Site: brandenburg
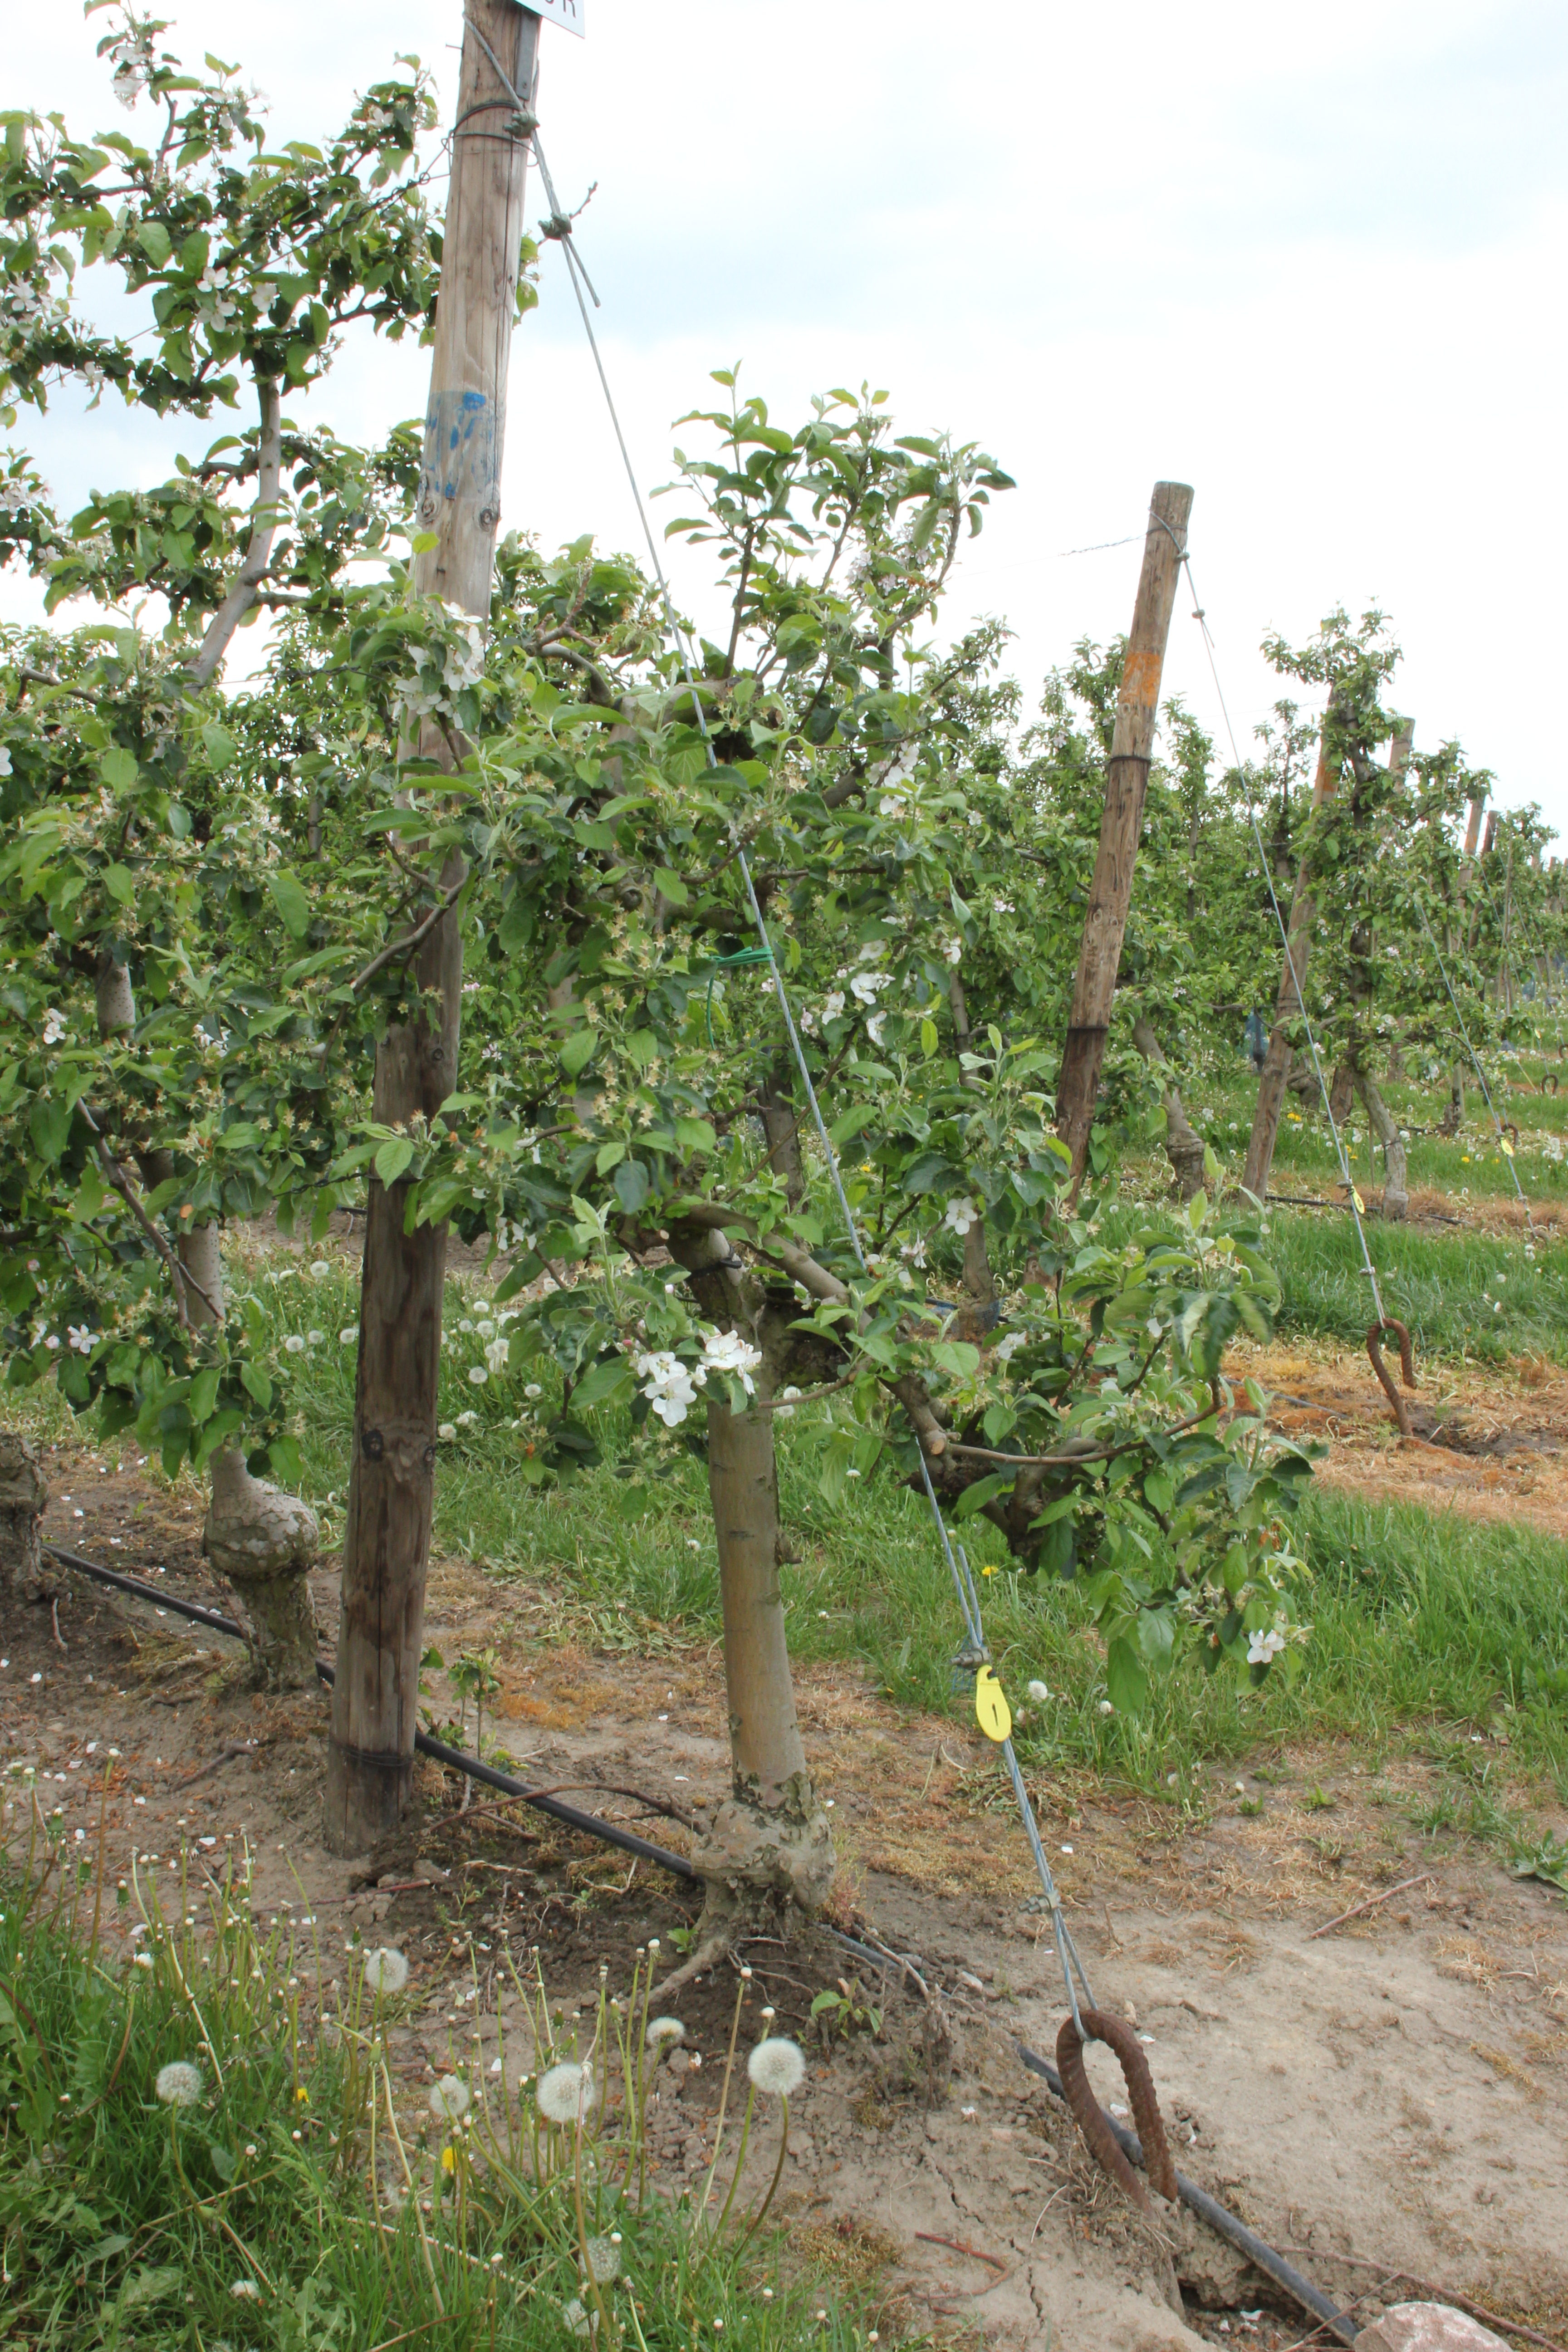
Growth stage (BBCH 67): Flowering